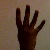
The image shows a hand gesture representing the number 4 in Indian Sign Language.